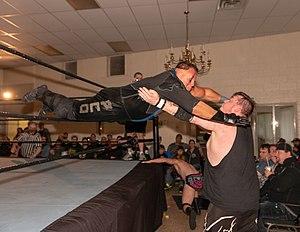
Carl Ouellet est un catcheur canadien.